Washington, D.C.

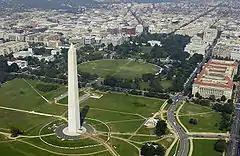
The Washington Monument (forefront) and White House (center) in September 2003. Since 1961, the city's residents can vote for the U.S. president and vice president, who also serves as President of the Senate.

Washington, D.C., is a national center for the arts, home to several concert halls and theaters. The John F. Kennedy Center for the Performing Arts is home to National Symphony Orchestra, Washington National Opera, and the Washington Ballet. The Kennedy Center Honors are awarded each year to those in the performing arts who have contributed greatly to the cultural life of the United States. This ceremony is often attended by the sitting U.S. president and other dignitaries and celebrities. The Kennedy Center also awards the annual Mark Twain Prize for American Humor.